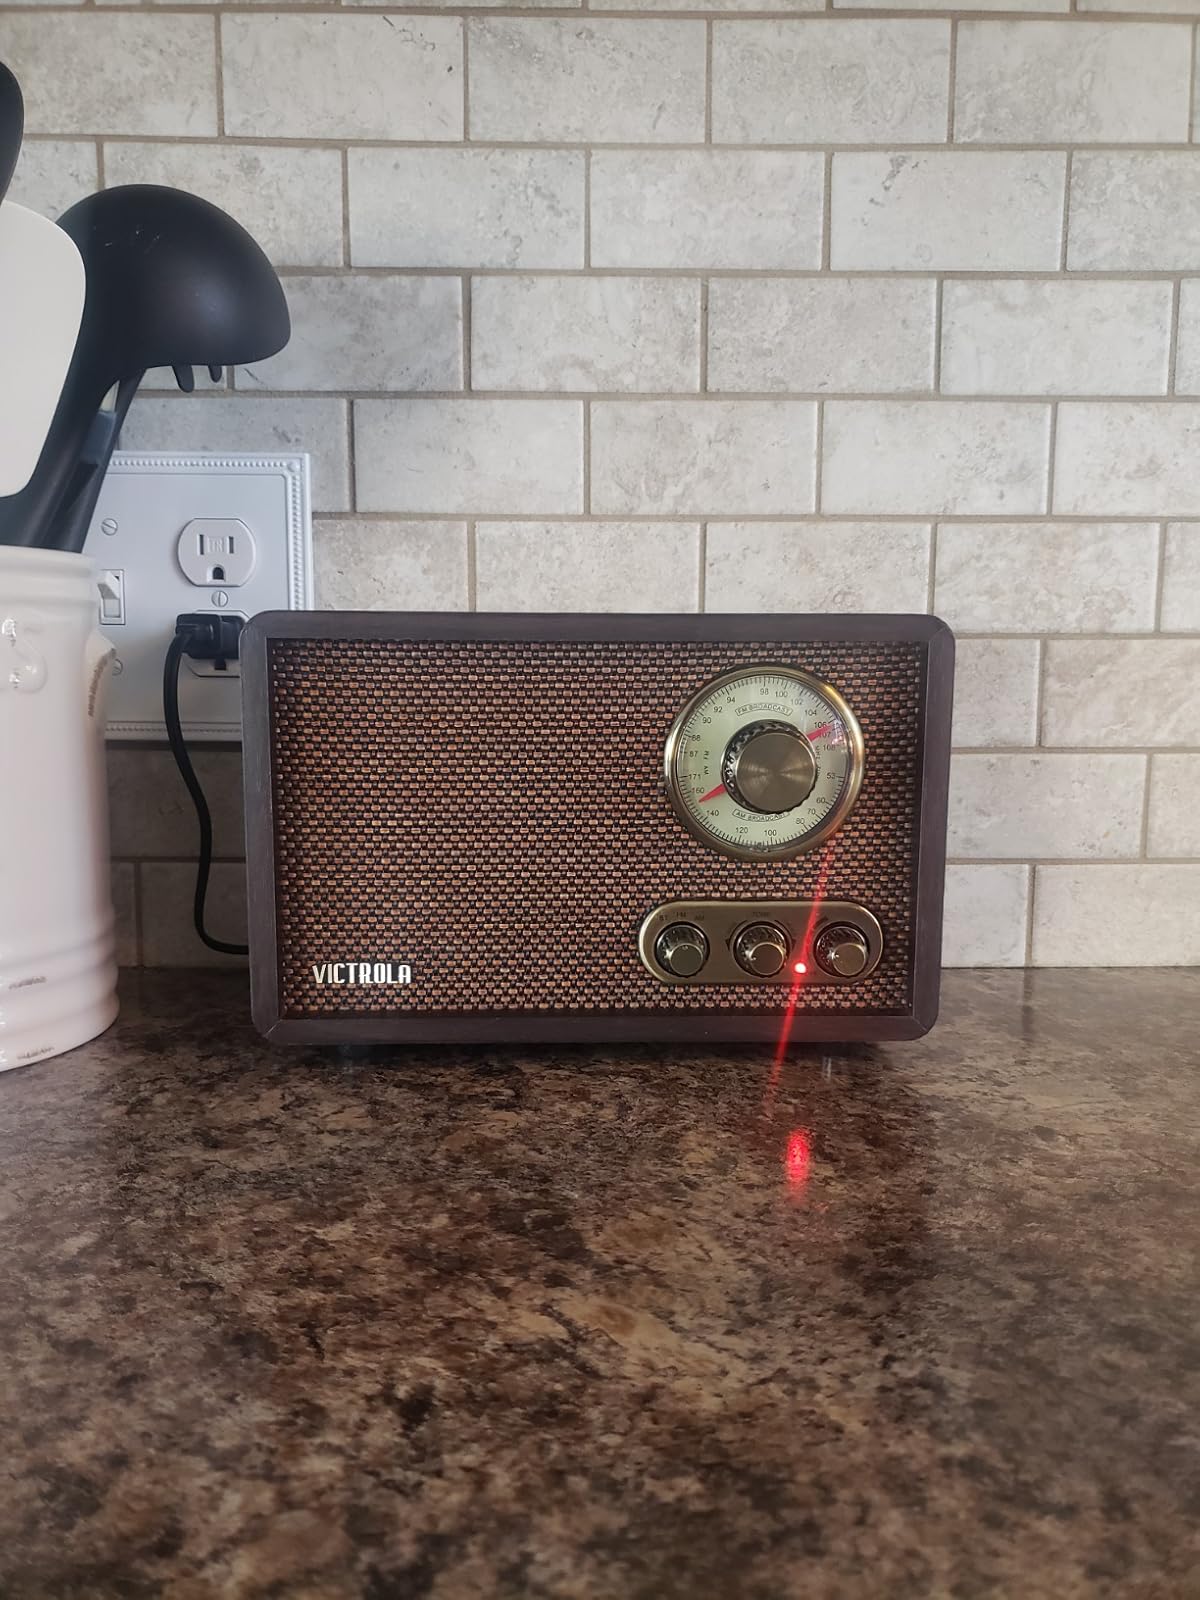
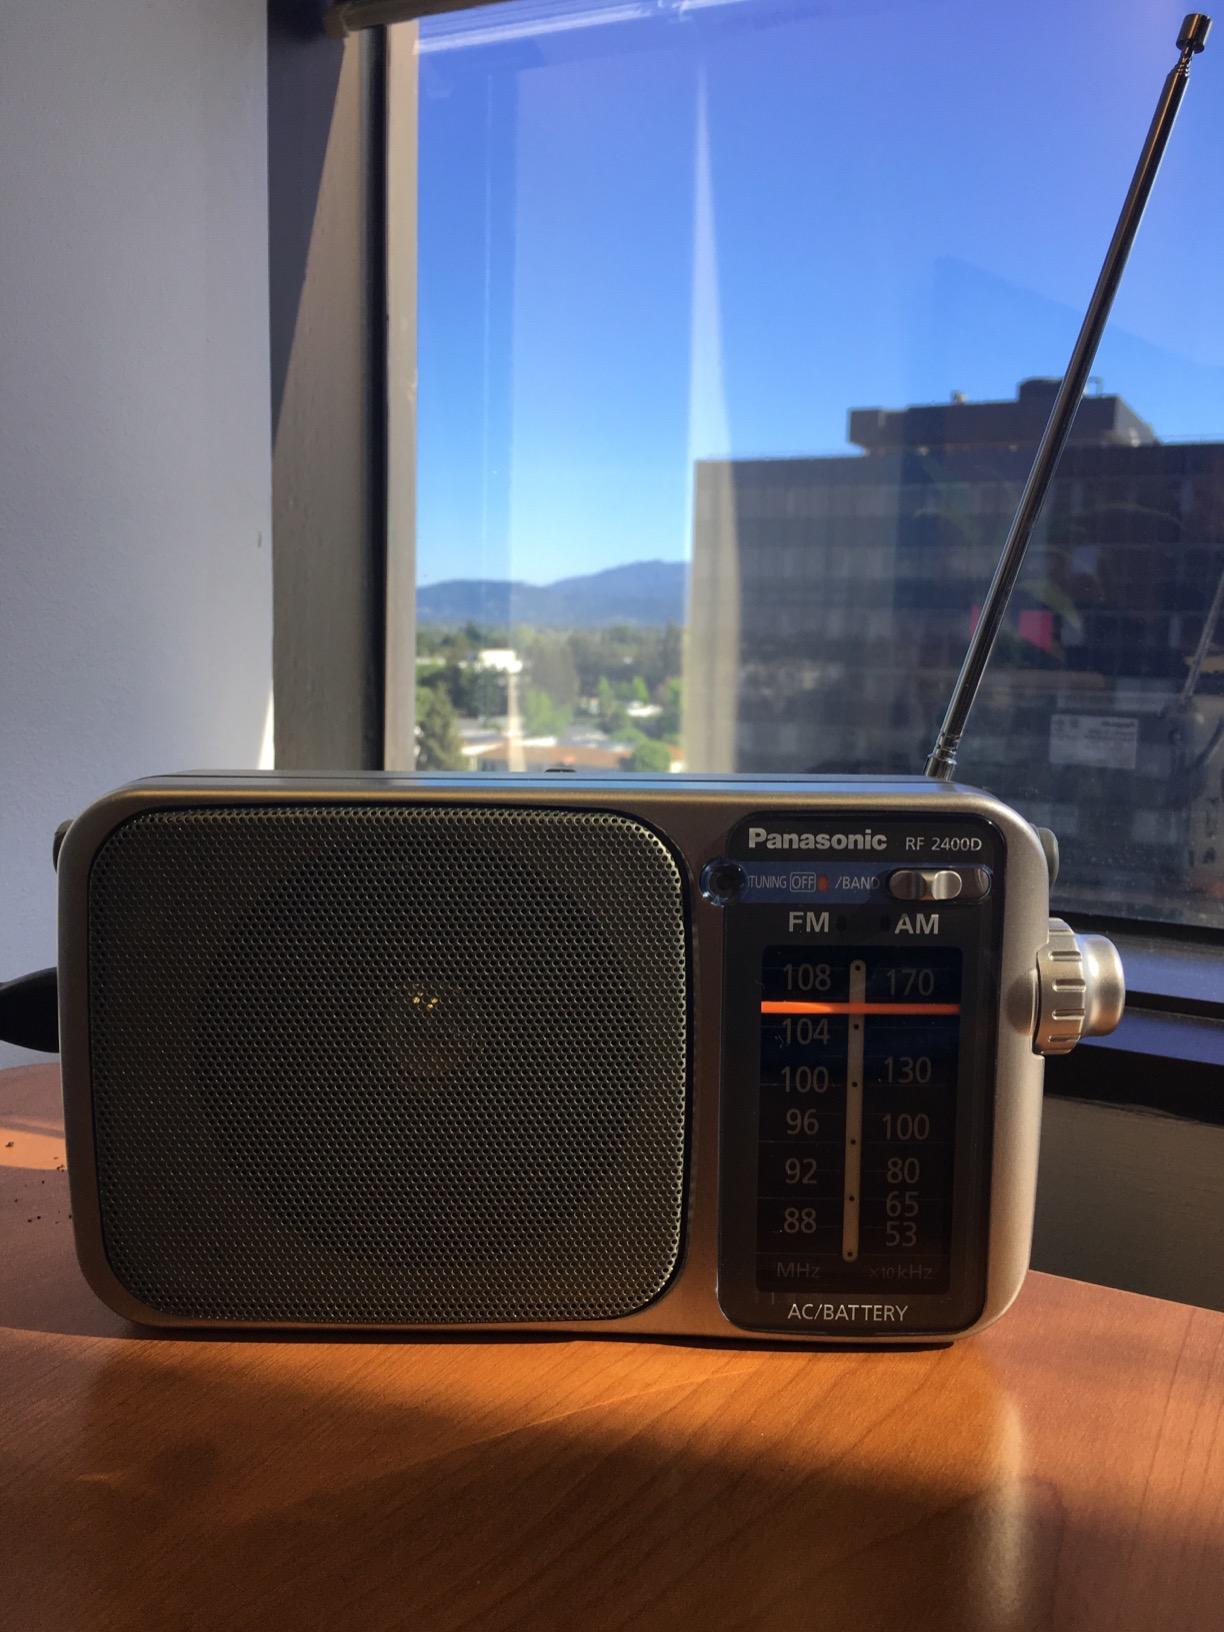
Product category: radio
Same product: no